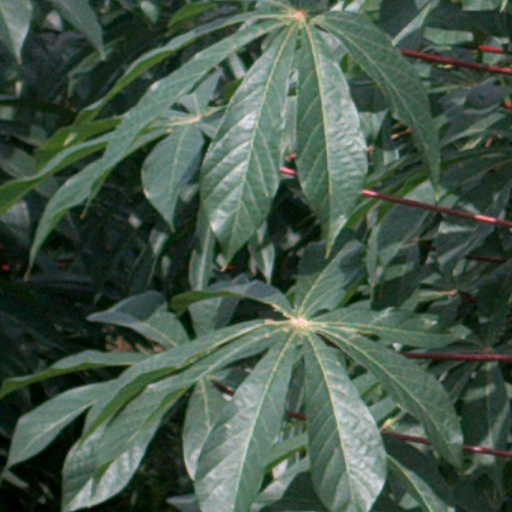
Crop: cassava